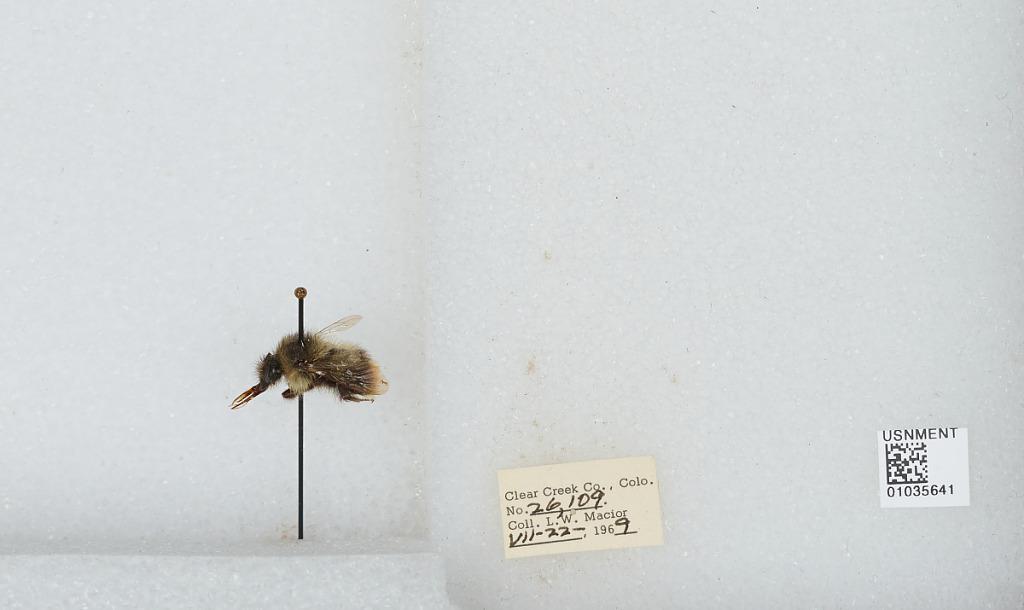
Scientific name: Bombus (Pyrobombus) mixtus Cresson
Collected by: L. Macior
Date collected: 1969-7-22
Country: United States
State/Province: Colorado
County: Clear Creek
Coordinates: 39.6958, -105.725